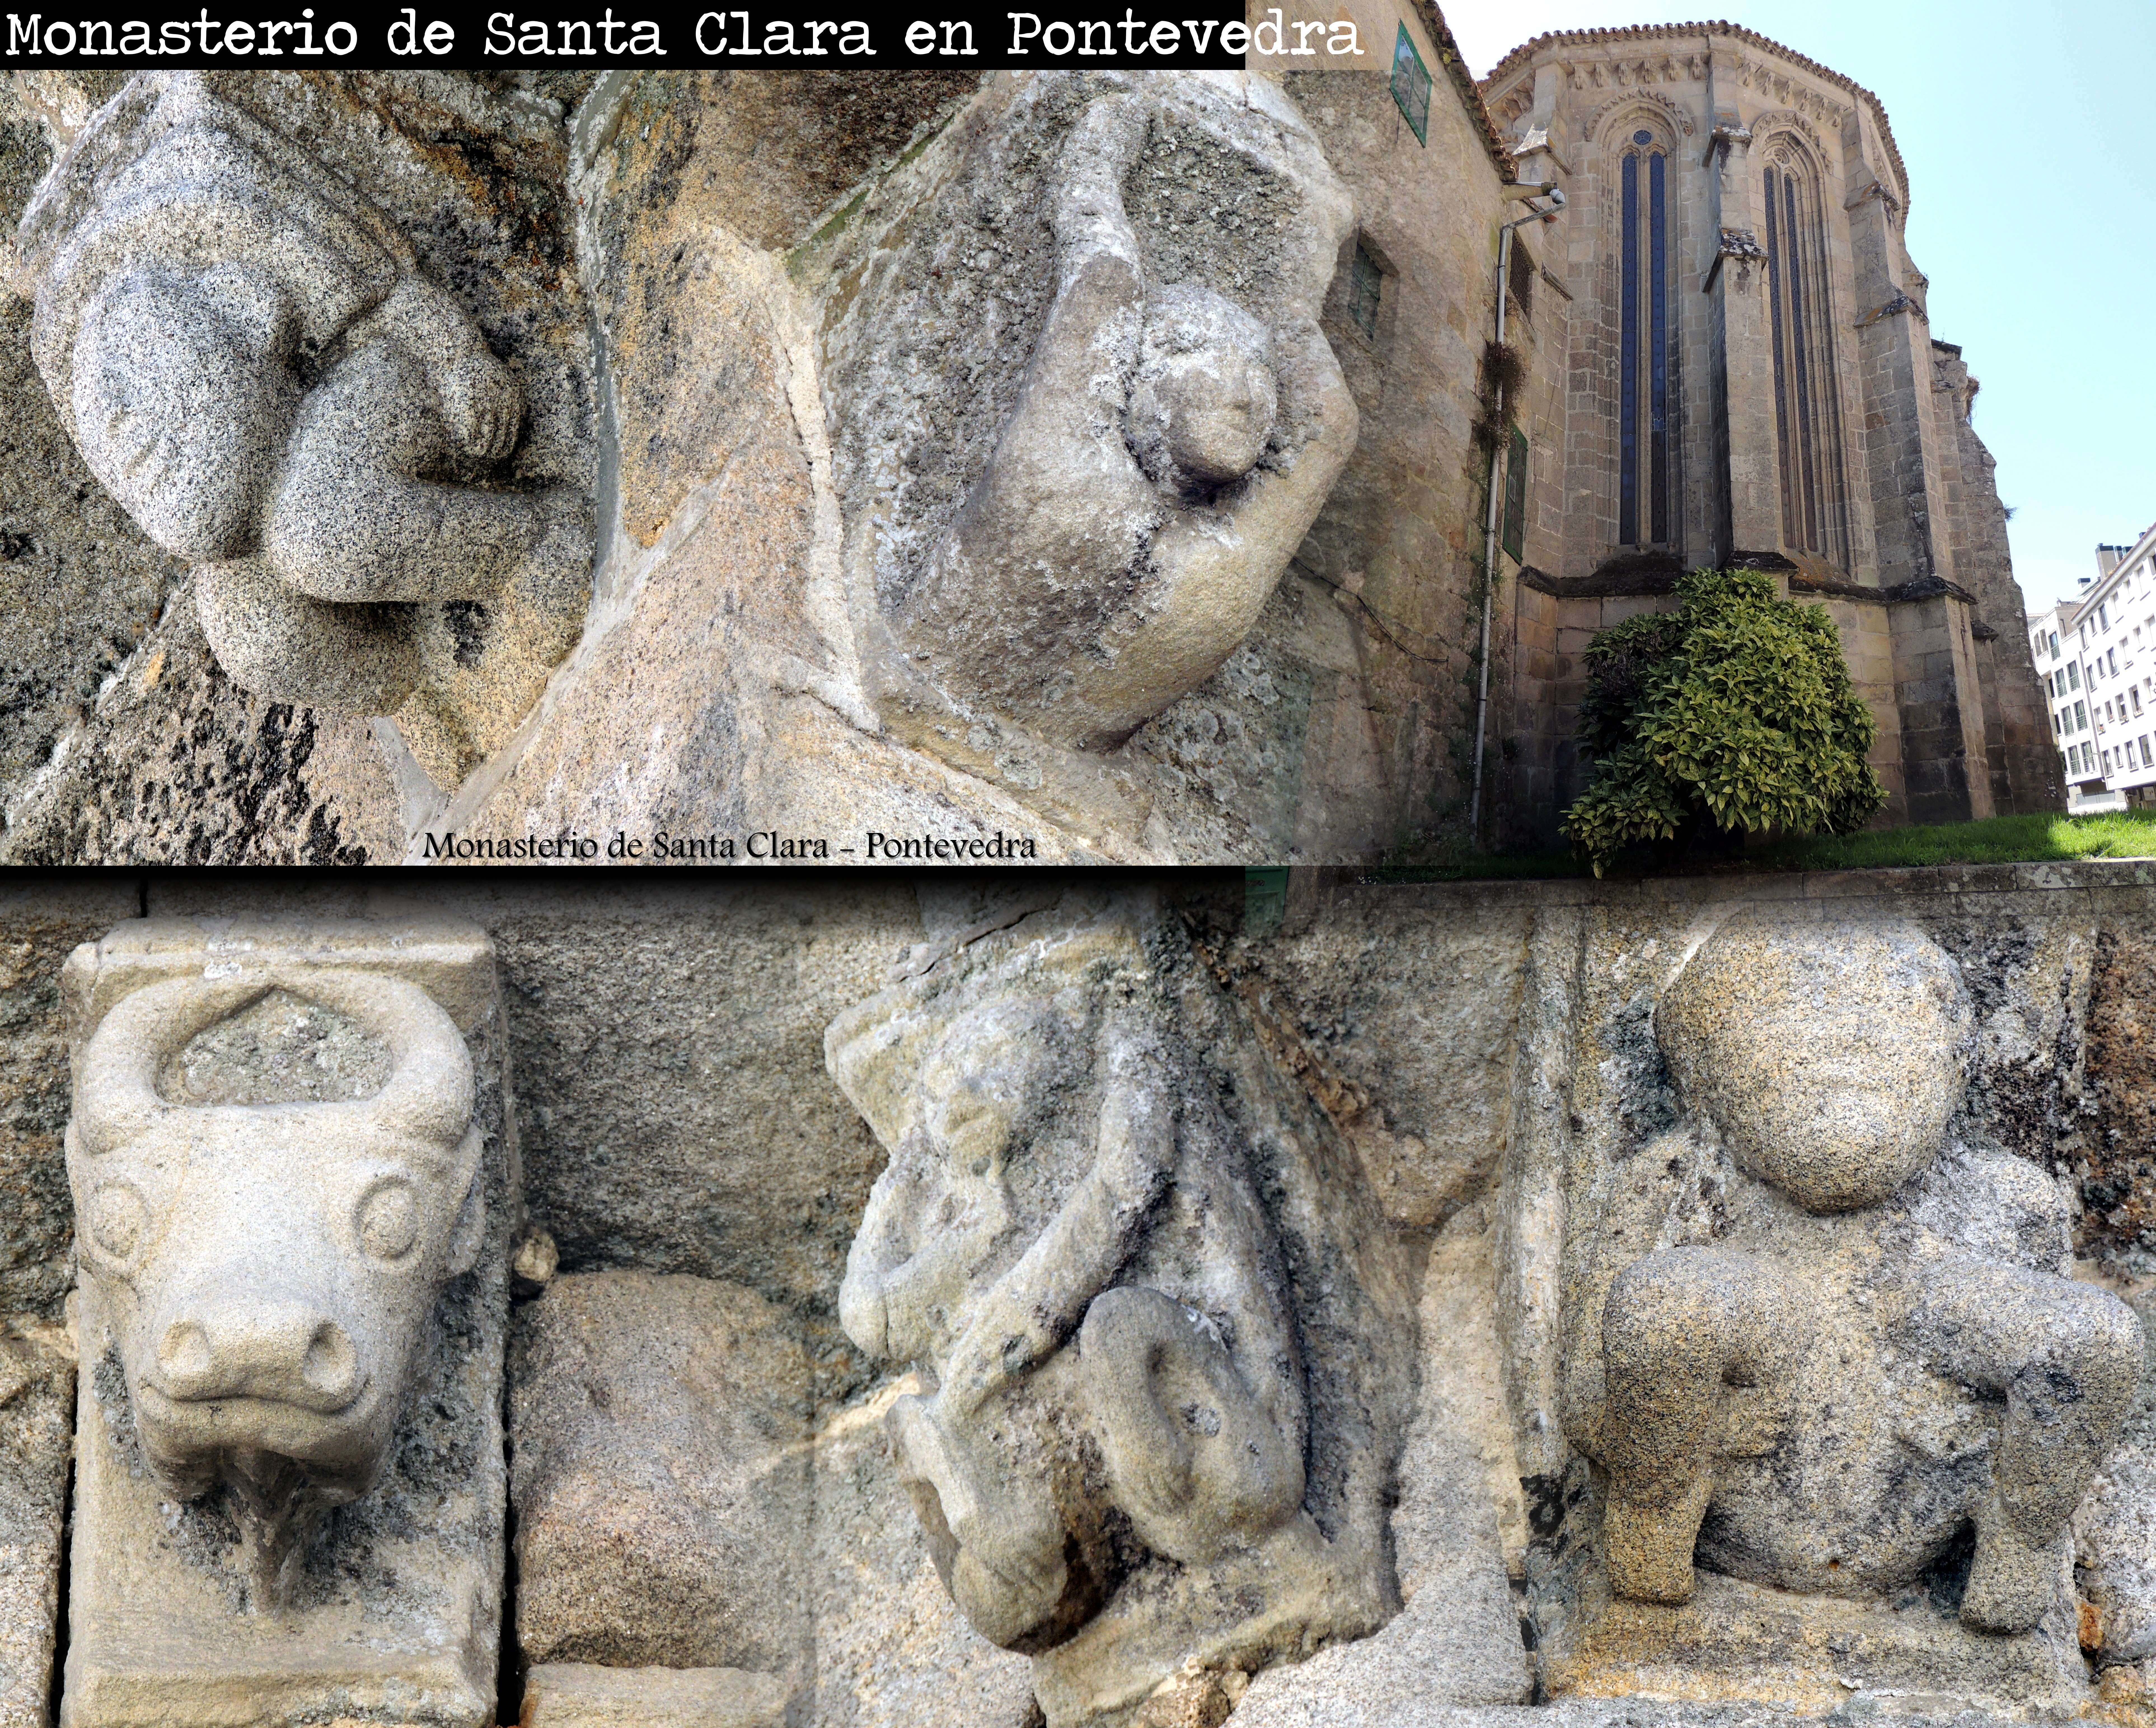
rock, monument, statue, gargoyle, sculpture, art, temple, ruins, carving, relief, stele, archaeological site, stone carving, ancient history